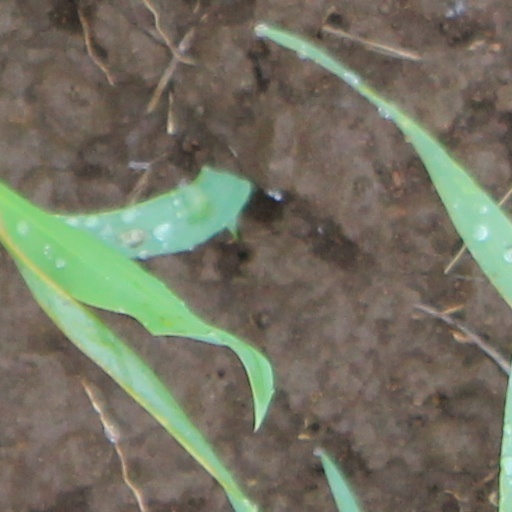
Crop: wheat